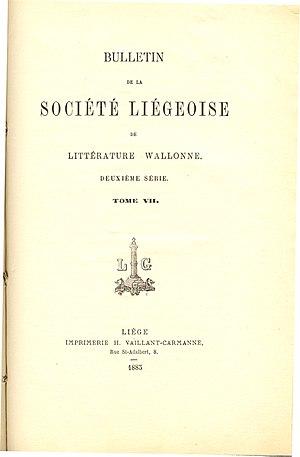
La Société de langue et de littérature wallonnes, créée Société liégeoise de littérature wallonne, est une association dialectale de Belgique fondée à Liège le 27 décembre 1856 par Nicolas Defrecheux et Charles Grandgagnage. Elle s'occupe de promouvoir la littérature des langues régionales de la Belgique romane et la philologie et linguistique belgo-romanes. Sa bibliothèque, la Bibliothèque des dialectes de Wallonie, est co-gérée par la province de Liège, au sein du Musée de la Vie wallonne.